Horno

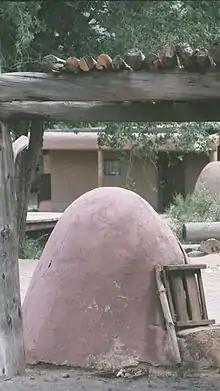
A horno at Taos Pueblo in New Mexico in 2003.

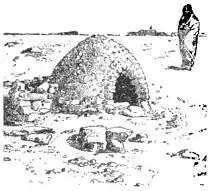
a Pueblo oven

"Young women must master the art of using the oven to bake piki, a tasty, delicate paper-thin bread made of cornmeal, before they are considered fit for marriage."